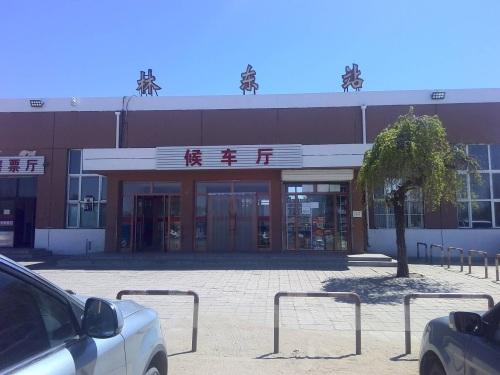
地标名称：林东站
所在城市：赤峰市·巴林左旗